1995 Tour de France, Prologue to Stage 10

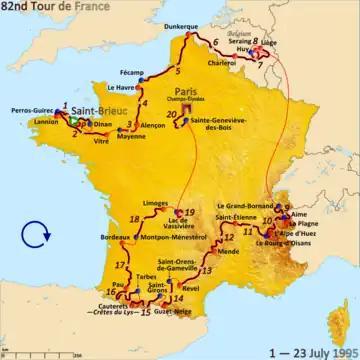
Route of the 1995 Tour de France

The 1995 Tour de France was the 82nd edition of Tour de France, one of cycling's Grand Tours. The Tour began in Saint-Brieuc with a prologue individual time trial on 1 July and Stage 10 occurred on 12 July with a mountainous stage to Alpe d'Huez. The race finished on the Champs-Élysées in Paris on 23 July.